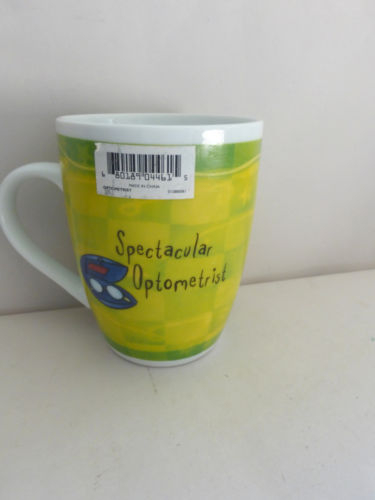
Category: mug